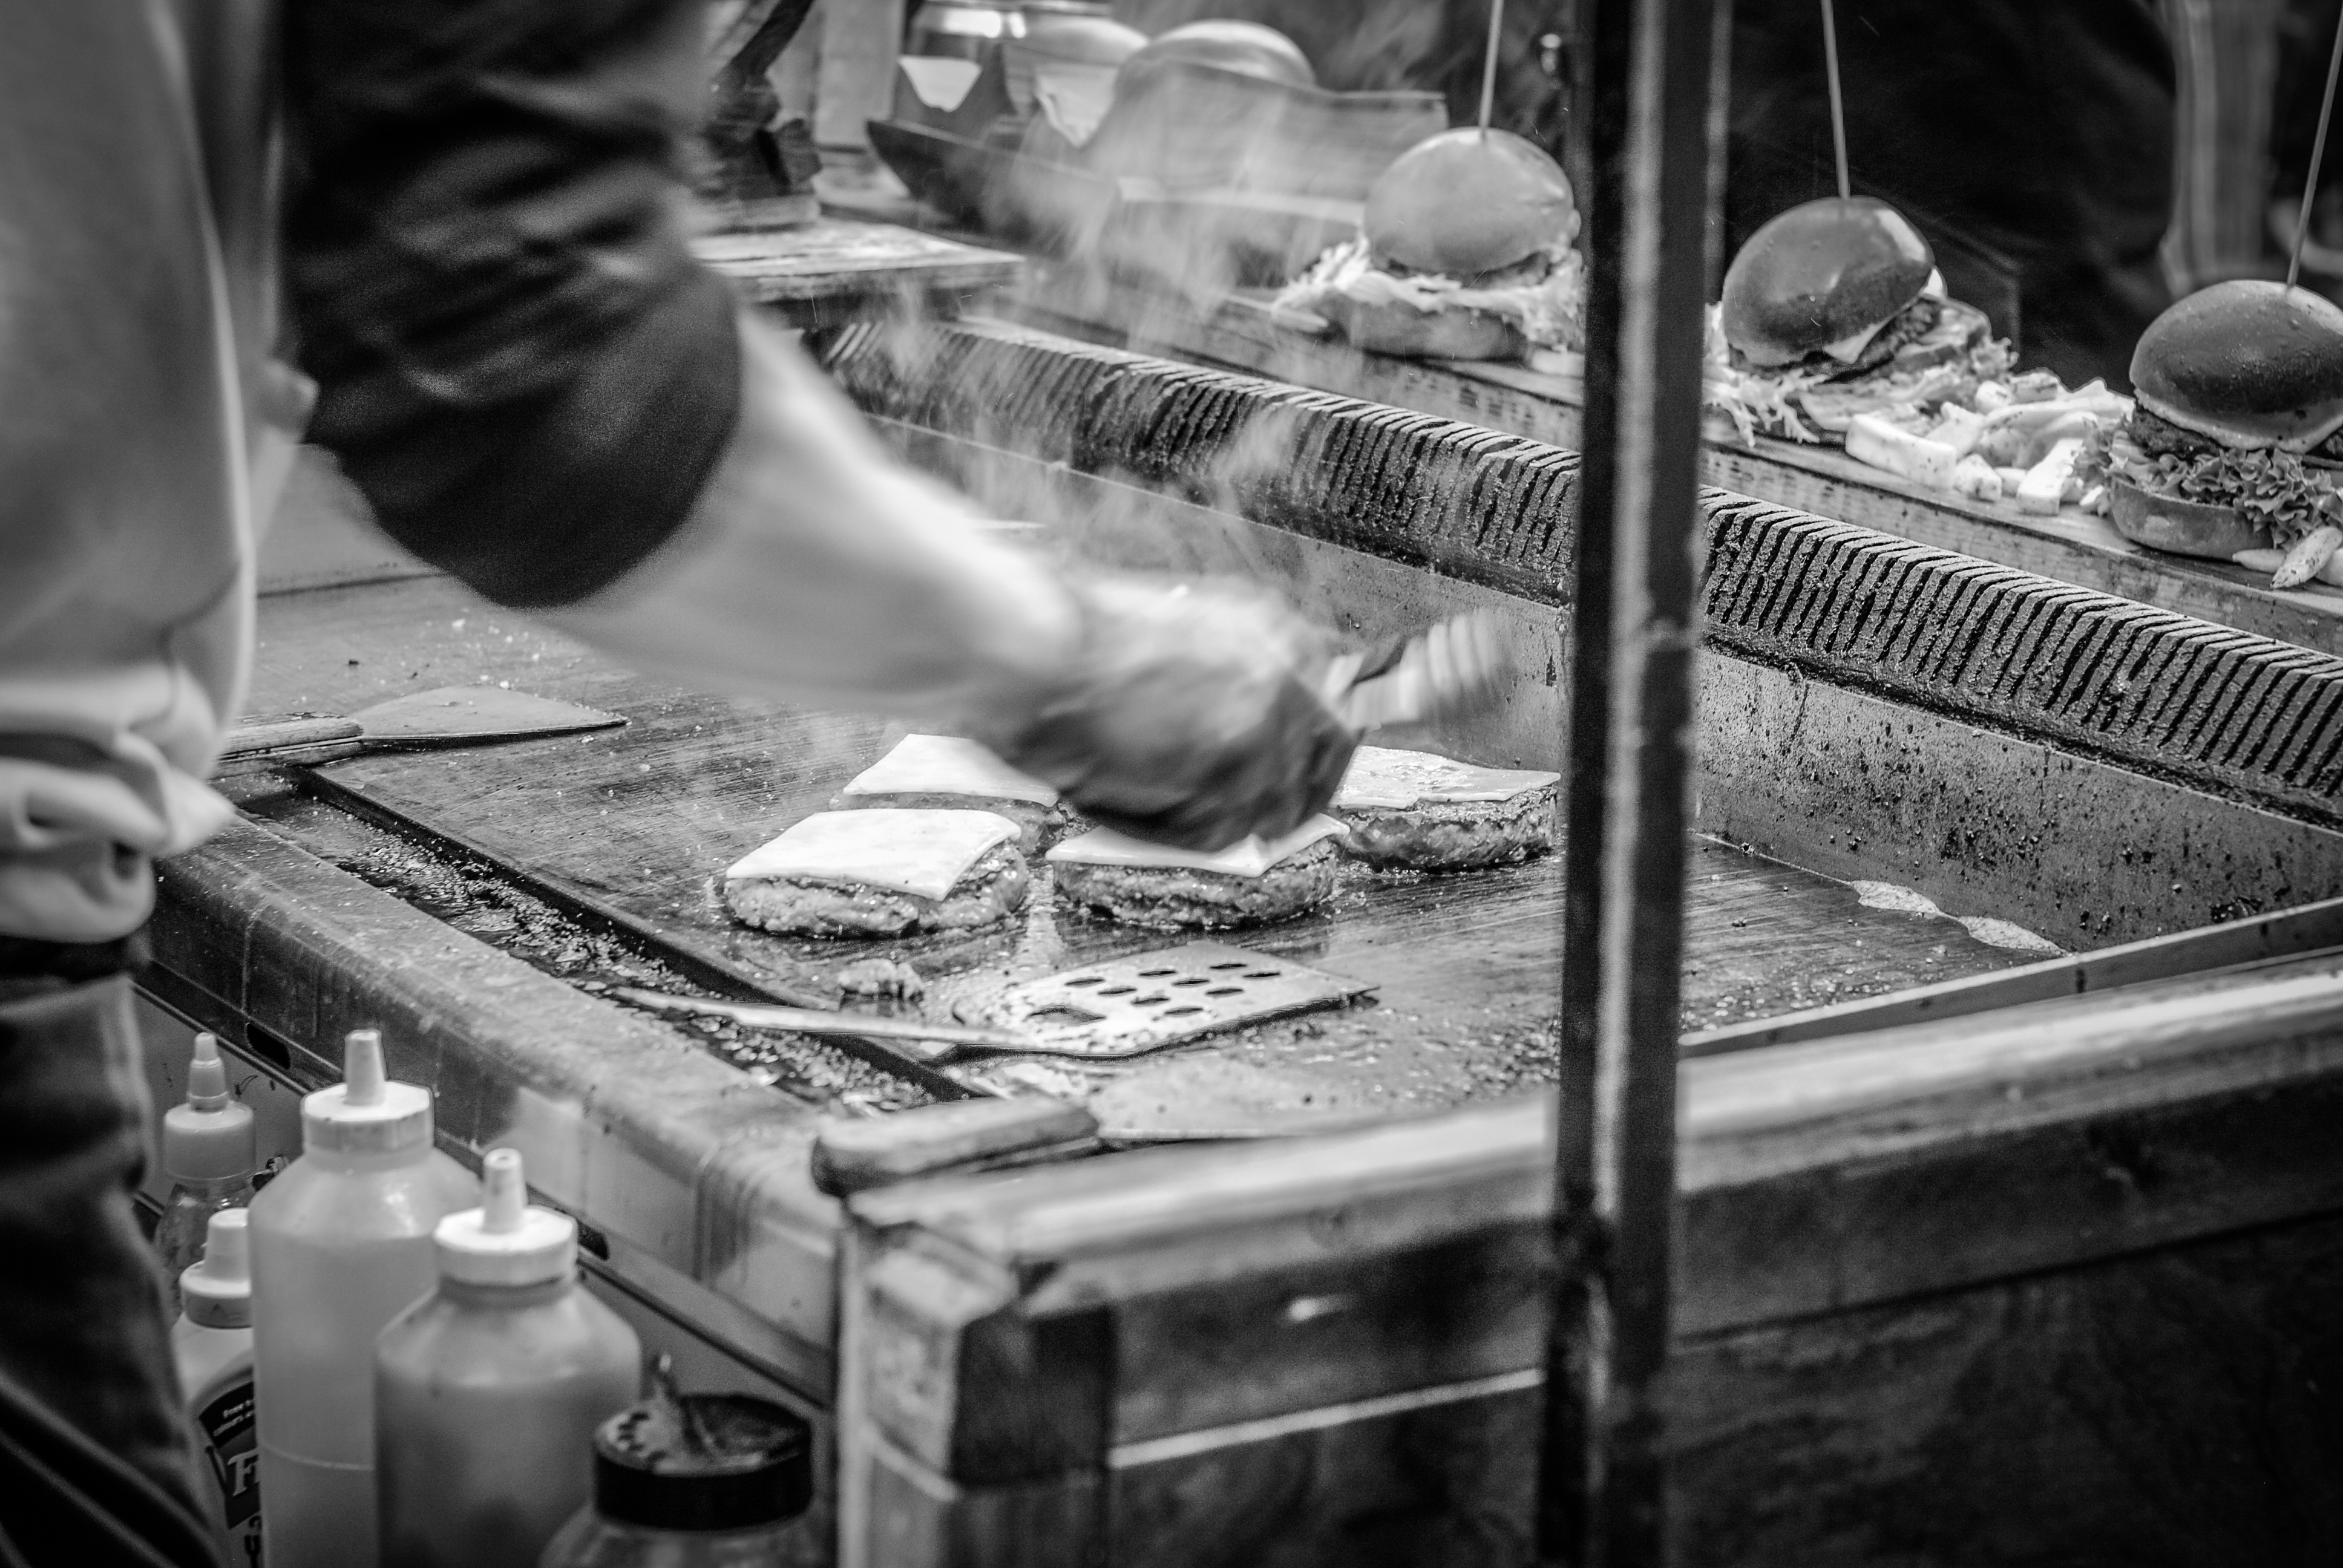
black and white, white, photography, black, monochrome, photograph, monochrome photography